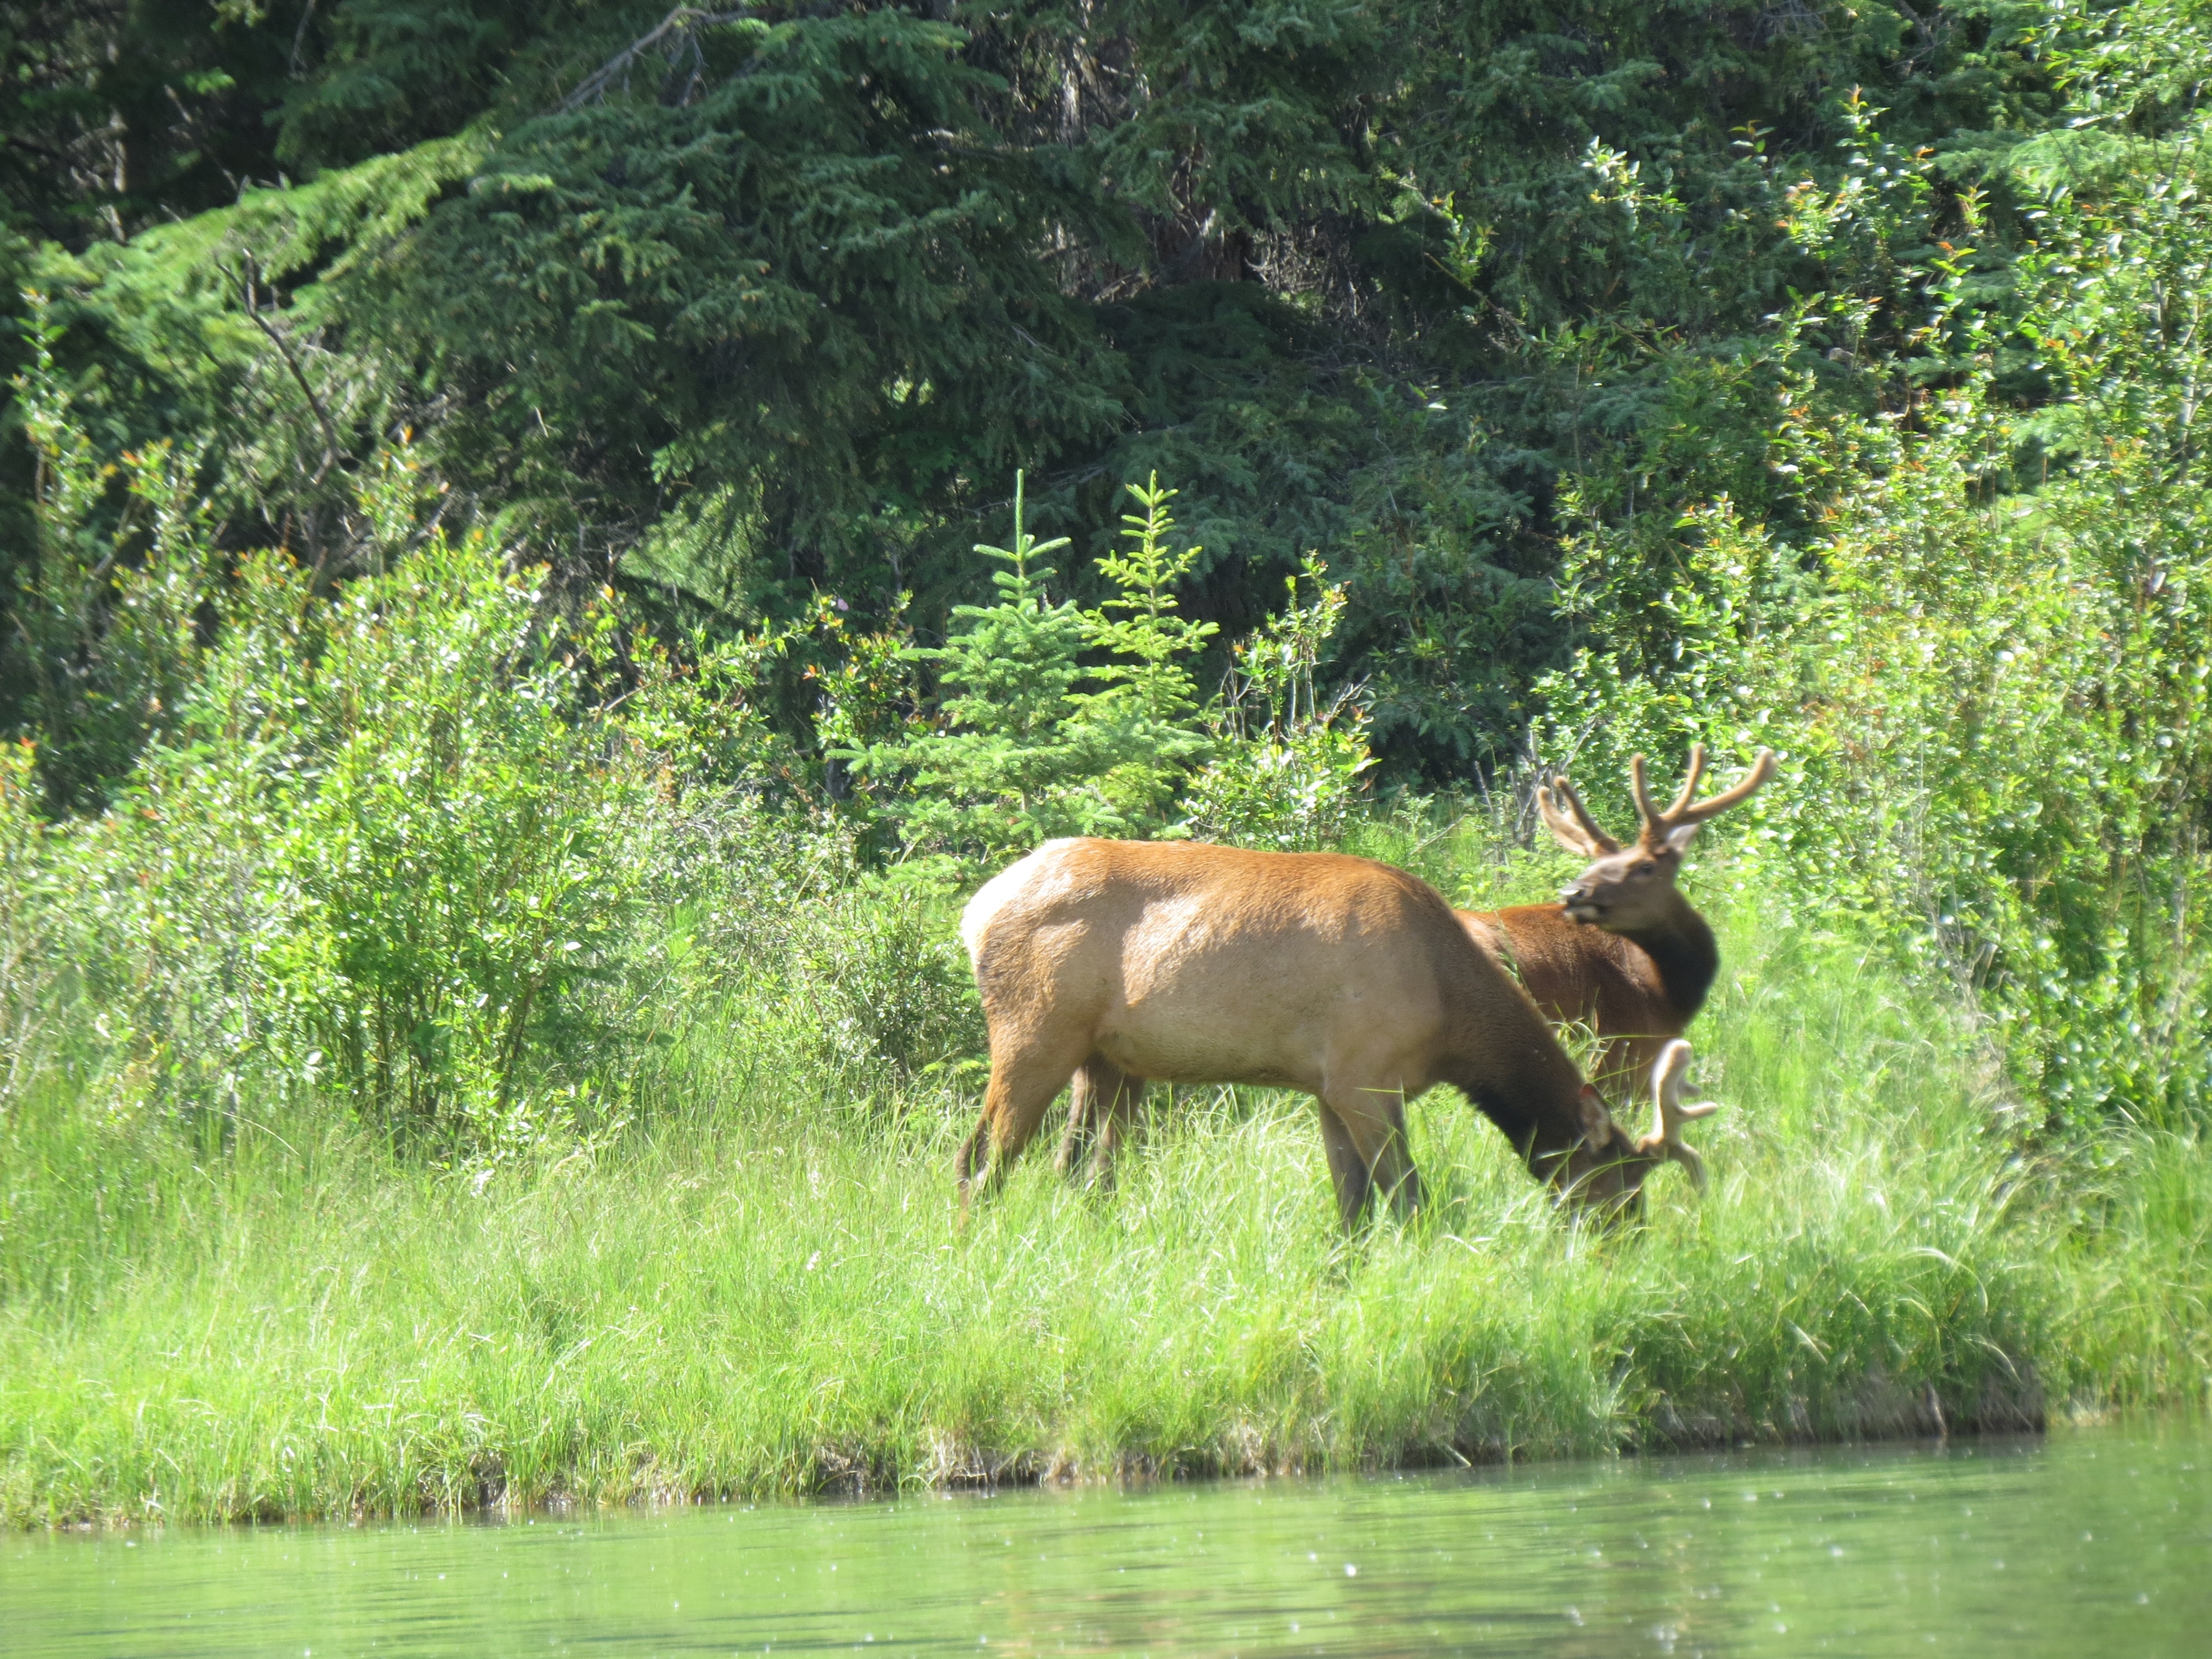
wilderness, meadow, wildlife, deer, jungle, pasture, grazing, fauna, moose, ecosystem, elk, cattle like mammal